Litherland Town Hall

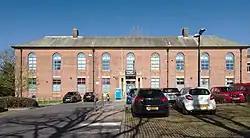
Litherland Town Hall

Litherland Town Hall is a former municipal building in Hatton Hill Road, Litherland, Merseyside, England. The structure, which was the headquarters of Litherland Urban District Council, now functions as a health centre.